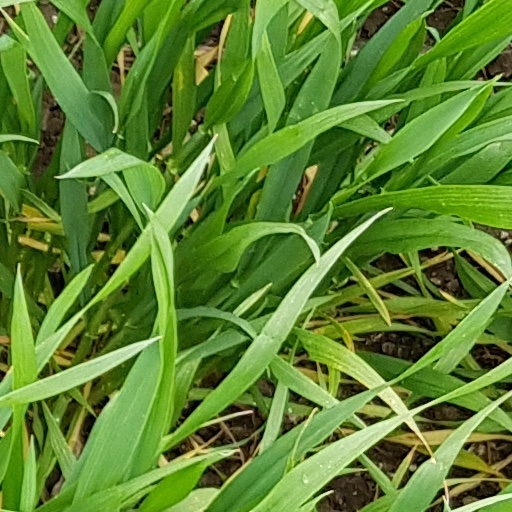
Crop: wheat